Royal Yugoslav Air Force

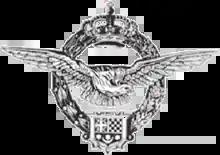
Emblem of the Royal Yugoslav Army Air Force

The Royal Yugoslav Air Force (JKRV; , ЈКРВ; (JKVL); lit. "Yugoslav royal war aviation"), was the aerial warfare service component of the Royal Yugoslav Army (itself the land warfare branch of the Kingdom of Yugoslavia). It was formed in 1918 and existed until 1941 and the Invasion of Yugoslavia during World War II.